Rose Byrne

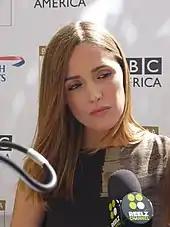
Byrne in 2010

Following starring roles in the 2008 independent films "Just Buried", directed by Chaz Thorne, and "The Tender Hook", with Hugo Weaving, Byrne returned to the mainstream with the role of the mother of a teen, alongside Nicolas Cage, in the sci-fi thriller "Knowing" (2009); it made US$186.5 million worldwide and received mixed reviews. Byrne said she had not yet become strategic about her film choices. "You gravitate to where you want to go, but so much is out of your control", she remarked. After the success of "Damages", she asked her agents to send her out for comedies. "I was doing all of this really heavy, dramatic stuff, and I just needed a break,” she said. Her request was met when she obtained the role of a scandalous pop star and the on-and-off girlfriend of a free-spirited rock star in the comedy "Get Him to the Greek" (2010), also starring Russell Brand and Jonah Hill. Director Nicholas Stoller admitted that, in her audition, he thought: "'Why is she here?' Because, you know, very good actress, but very serious". Nevertheless, he noted that Byrne "just destroyed [...] Like, destroyed in the way that someone from "Saturday Night Live" would. And that was that". The film was a commercial success, with a gross of US$60.9 million in North America.